Railroad switch

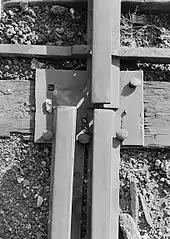
Closeup of a stub switch in Pennsylvania

A "double slip switch" ("double slip") is a narrow-angled diagonal flat crossing of two lines combined with four pairs of points in such a way as to allow vehicles to change from one straight track to the other, alternatively to going straight across. A train approaching the arrangement may leave by either of the two tracks on the opposite side of the crossing. To reach the third possible exit, the train must change tracks on the slip and then reverse.